Mary Jean Eisenhower

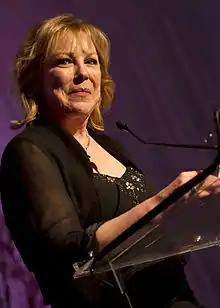
Mary Jean Eisenhower at the Military Child of the Year Awards Gala in 2013

Mary Jean Eisenhower (born December 21, 1955) is an American humanitarian. She is the chairman emeritus, and former president and chief executive officer, of People to People International. She is a granddaughter of General Dwight D. Eisenhower, 34th President of the United States. Since 2021, Eisenhower has served as the Co-Chair of the National First Ladies Day Commission.